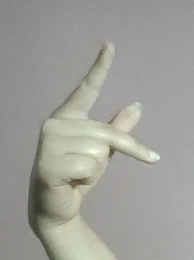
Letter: dha